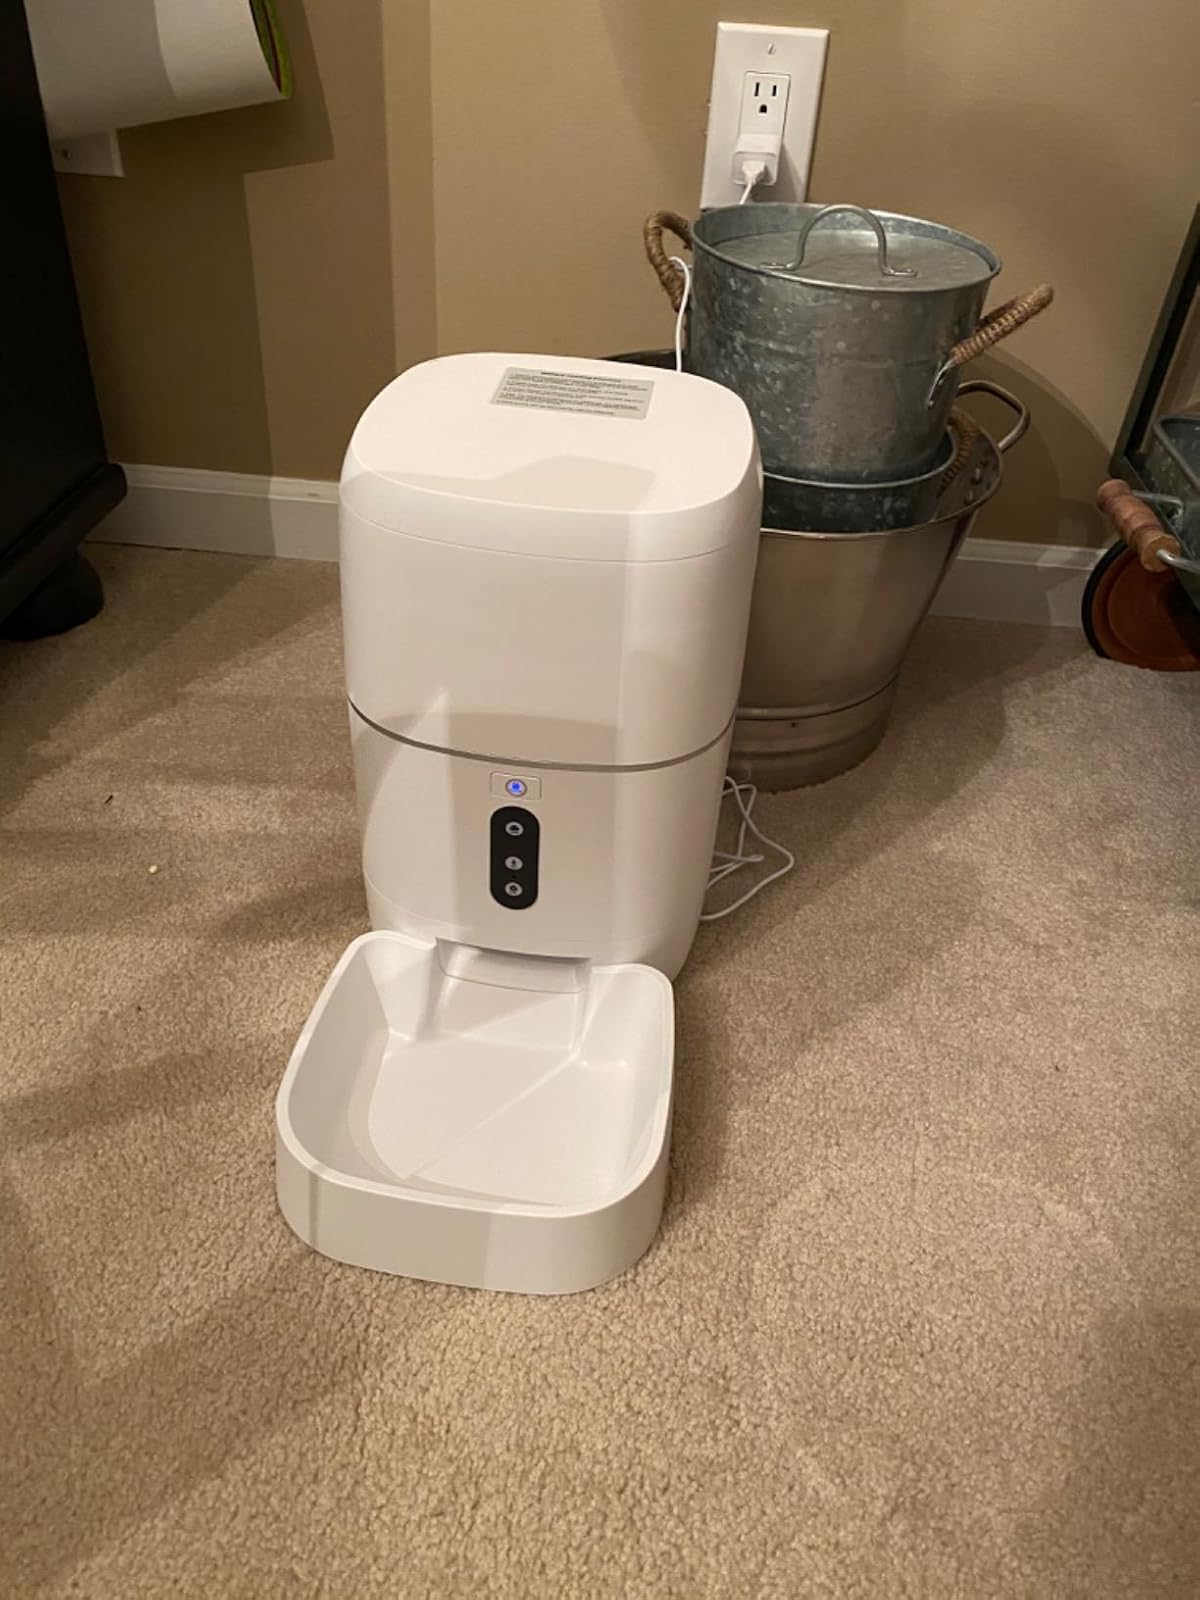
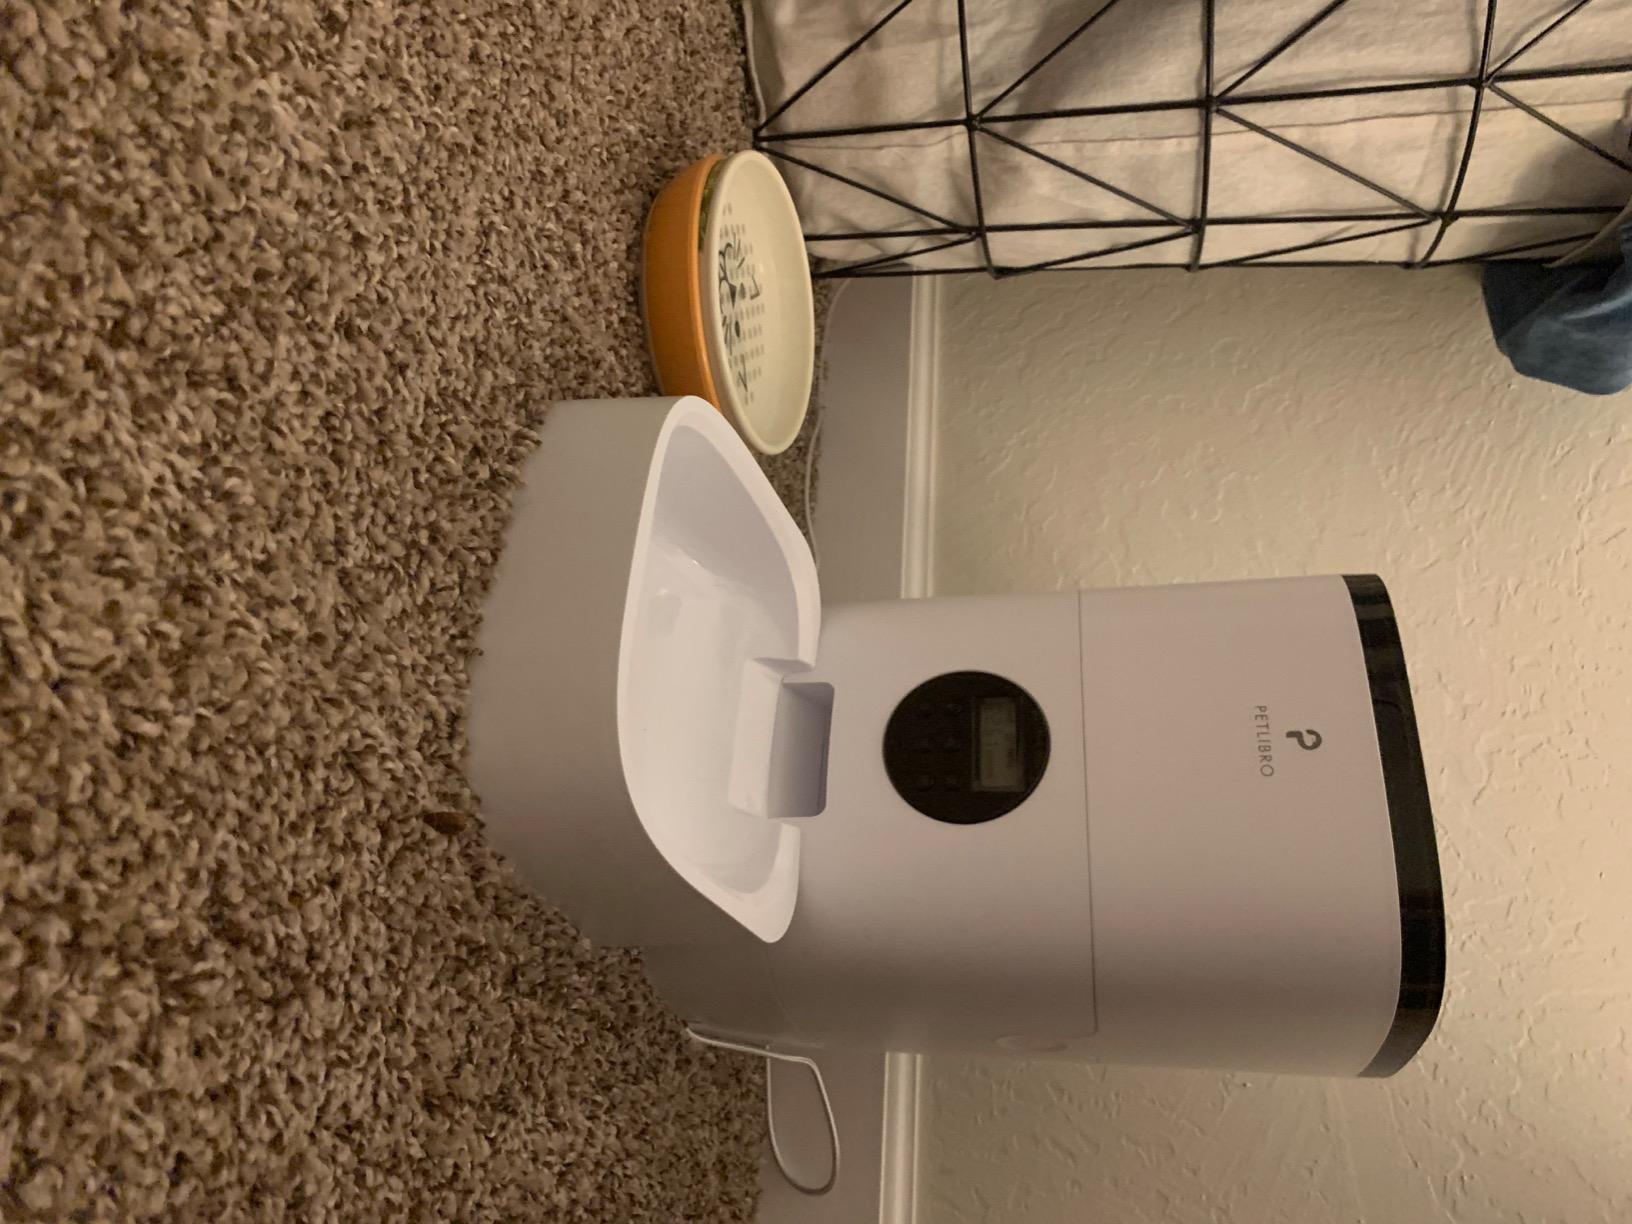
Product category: items_feeder
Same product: no